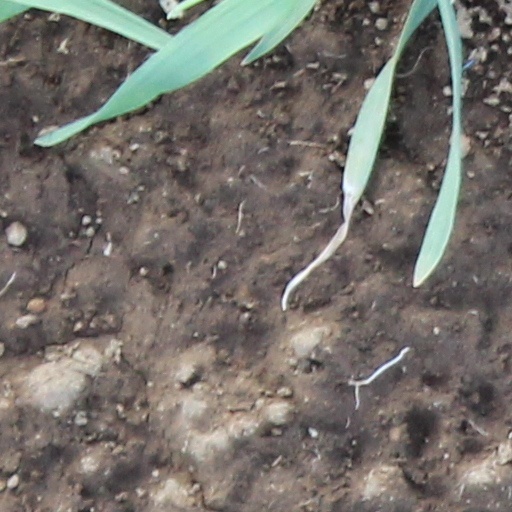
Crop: wheat